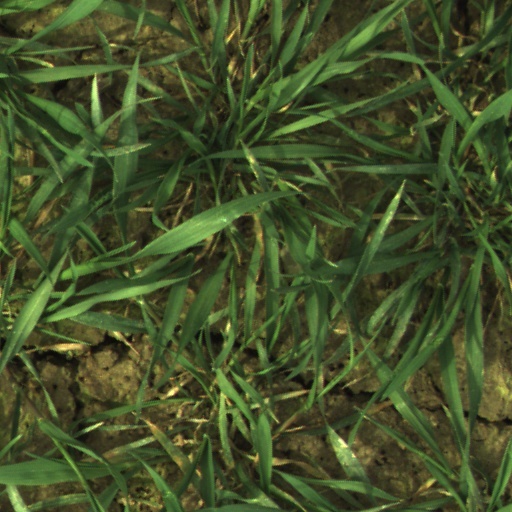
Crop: wheat